Time Traveler (roller coaster)

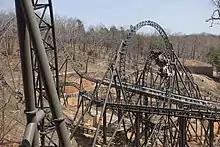
Time Traveler traversing its layout

After the front gates open, the trains leave the station and head into its maximum vertical angle drop of 90-degrees. Descending the drop at its maximum speed of , the trains enter a dive loop, head upwards into a left banked turn and then a right-banked U-turn. Next, the trains enter the first linear synchronous motor (LSM) launch section where they stop momentarily before accelerating to in 3 seconds. The trains then enter a banked left horseshoe before continuing down left into the vertical loop. Immediately after, the trains follow upwards into a left-banked turn and subsequently head downward into a right-banked curve where it transitions into a zero-gravity roll. The trains after traverse into another left-banked turn upwards before dipping down into the second LSM launch going from to in 3.5 seconds. Following the launch, the trains head up into an overbanked turn to the right before heading towards a left-banked turn and into the final brake run where the train makes a right U-turn back into the station. One cycle of the ride takes about two minutes.